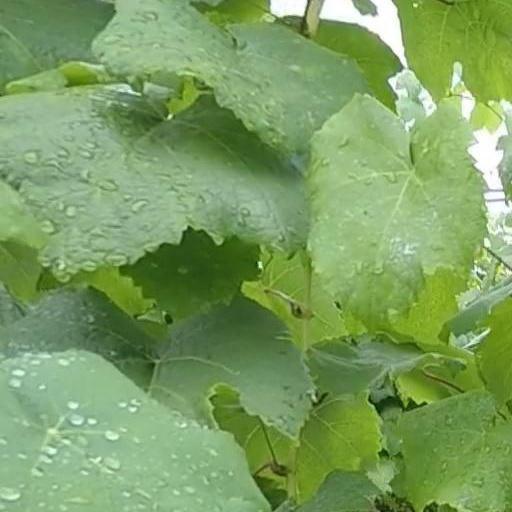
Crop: grape